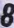
Number: 8